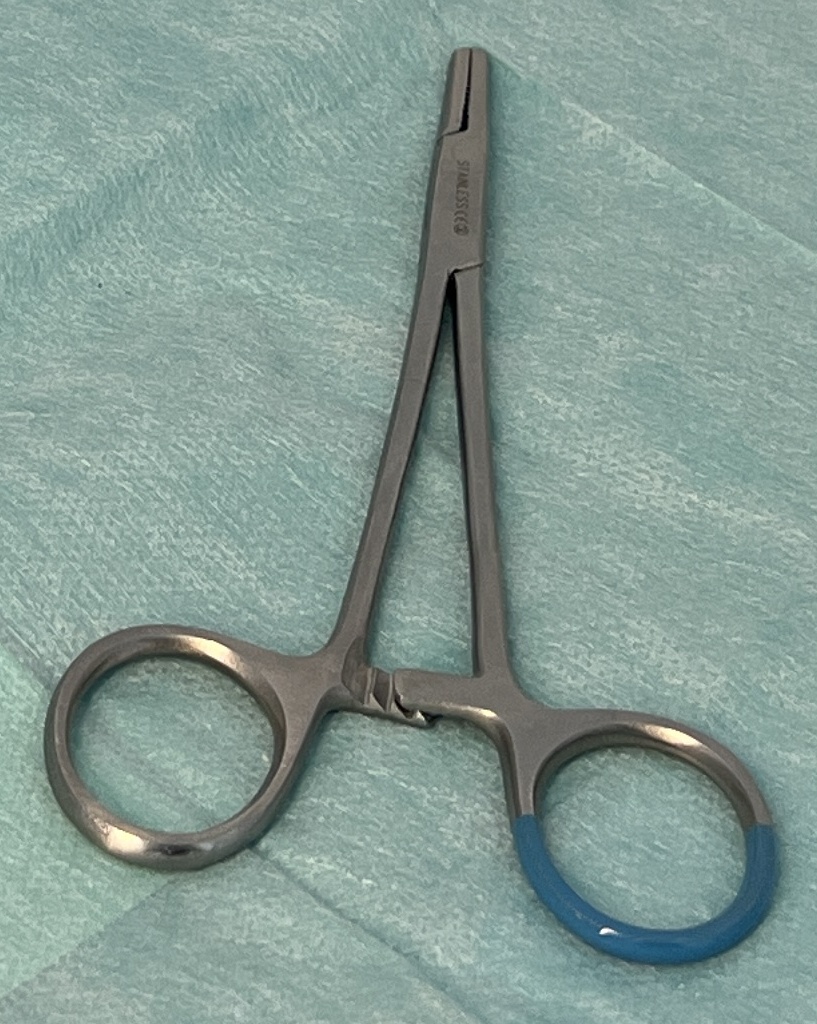
Hinged instrument state: closed